Appalachian Ohio

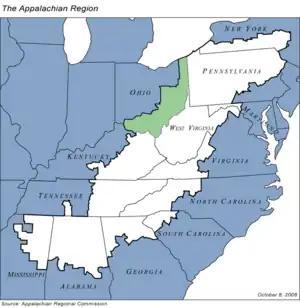
Appalachian Ohio, shaded in green, shown within Appalachia.

Appalachian Ohio is a bioregion and political unit in the southeastern part of the U.S. state of Ohio, characterized by the western foothills of the Appalachian Mountains and the Appalachian Plateau. The Appalachian Regional Commission defines the region as consisting of thirty-two counties. This region roughly overlaps with the Appalachian mixed-mesophytic forests, which begin in southeast Ohio and southwest Pennsylvania and continue south to Georgia and Alabama. The mixed-mesophytic forest is found only in Central and Southern Appalachia and eastern/central China. It is one of the most biodiverse temperate forests in the world.